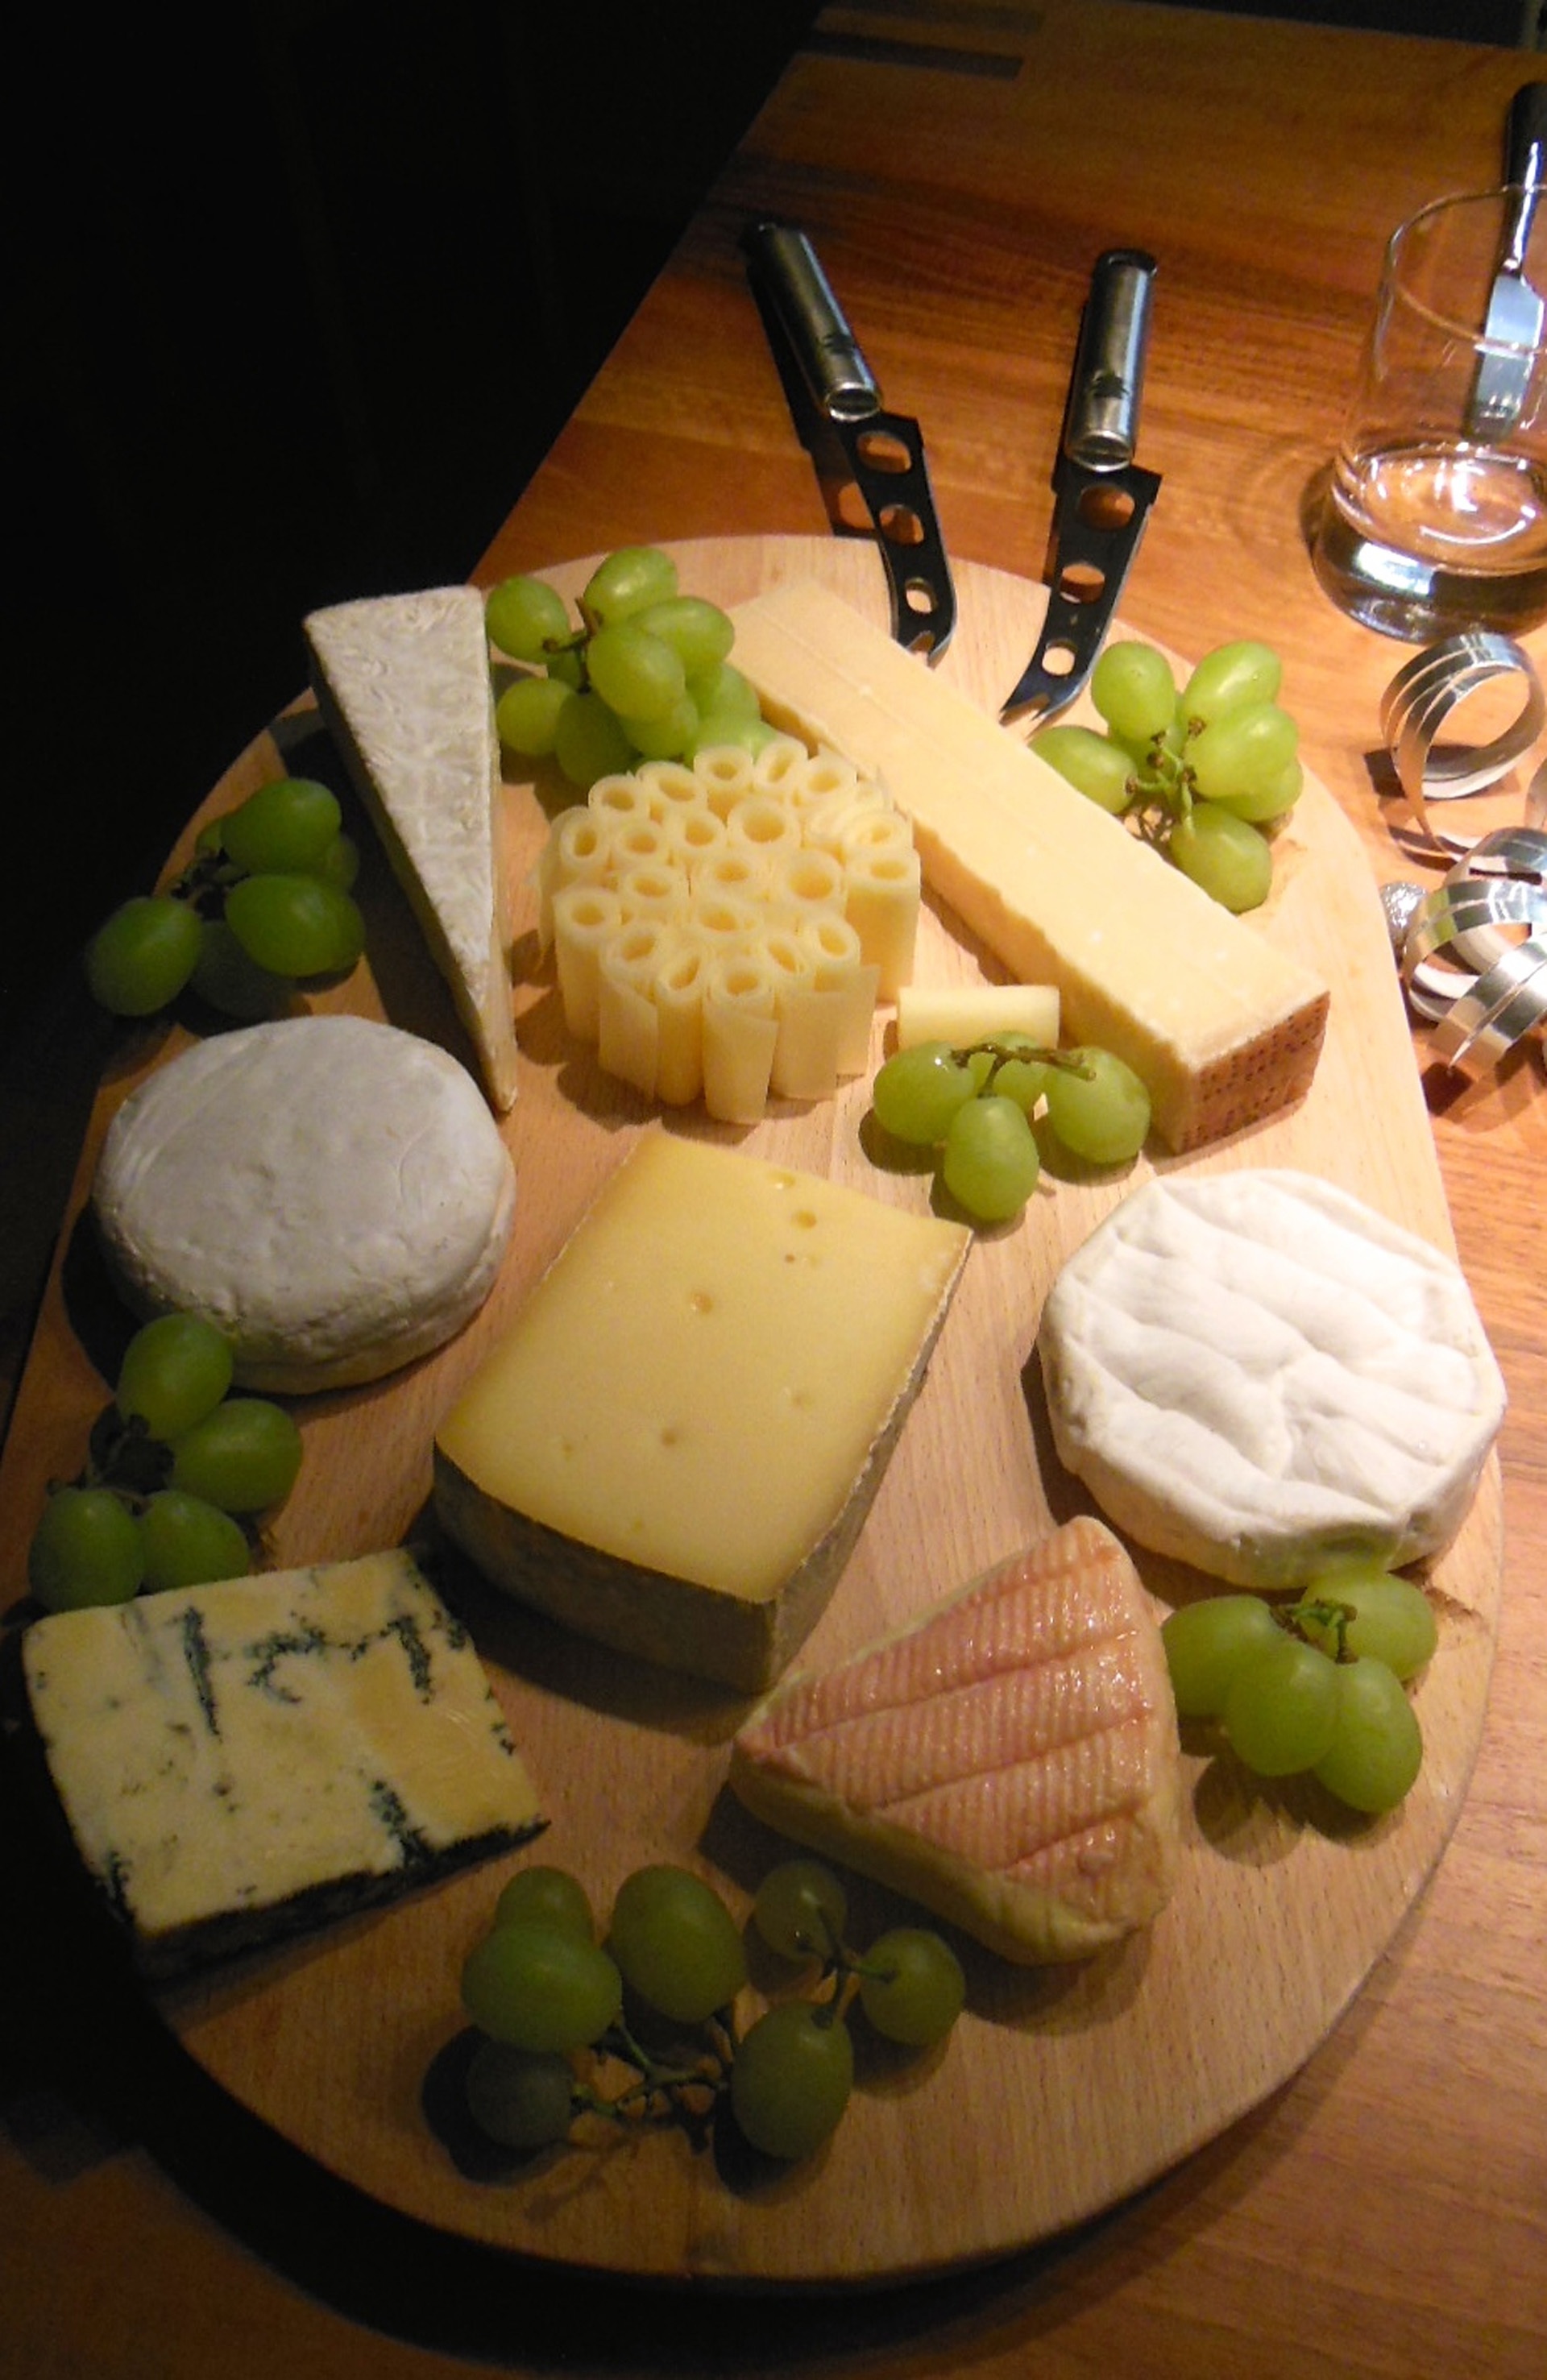
light, dark, celebration, evening, dish, meal, food, produce, eat, lunch, cuisine, knife, cheese, asian food, festival, grapes, midnight, supper, we, out of focus, new year's eve, altjahrabend